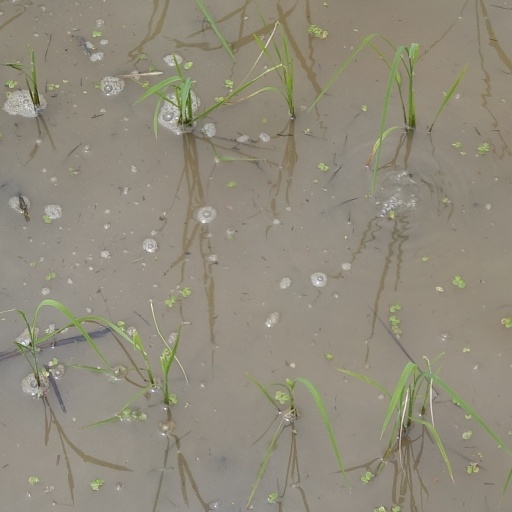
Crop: rice